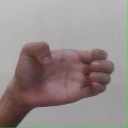
अक्षर: ख